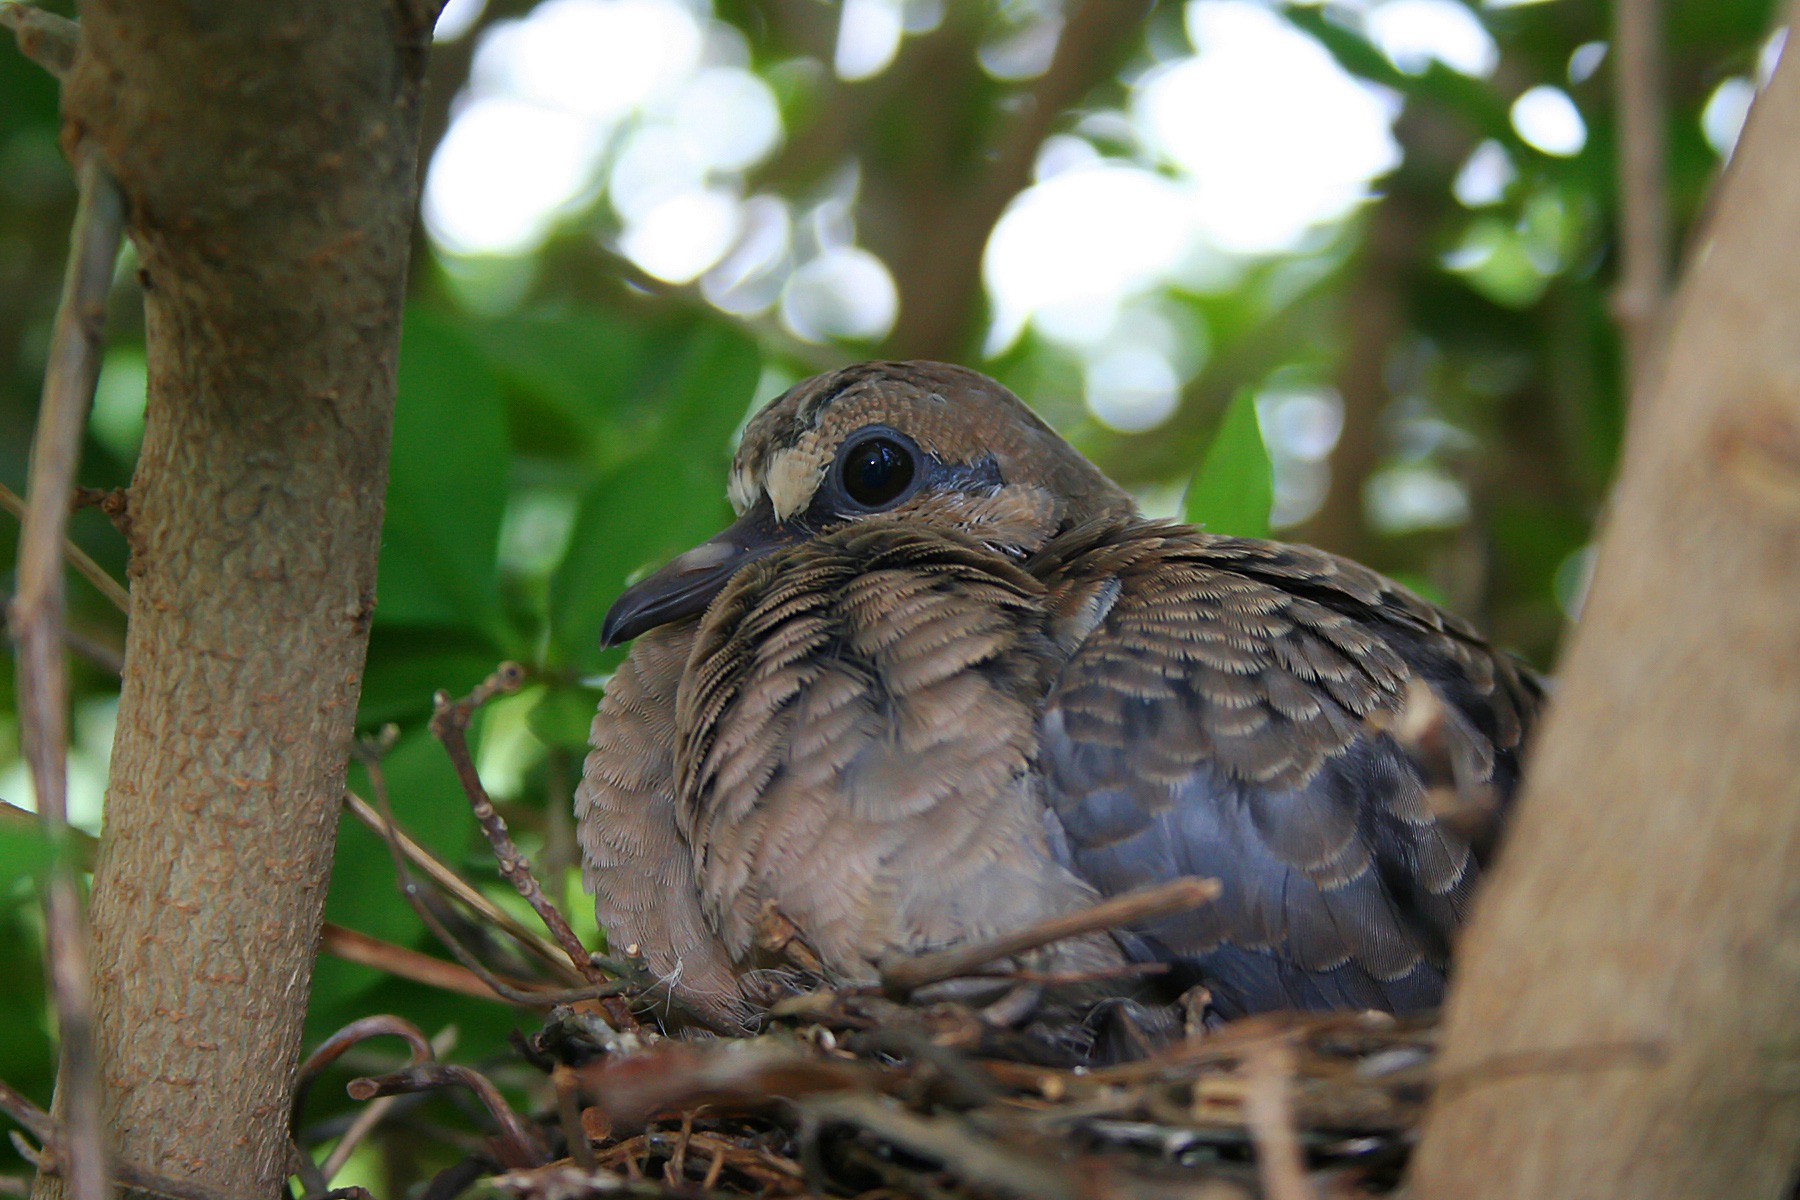
nature, branch, bird, wildlife, beak, hawk, fauna, birds, vertebrate, nest, nesting, bird's nest, perching bird